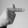
ASL letter: T